Closure of the Suez Canal (1967–1975)

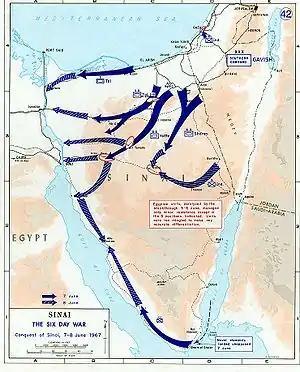
The Israel capture of the Egyptian Sinai Peninsula, 7–8 June 1967, during the Six-Day War

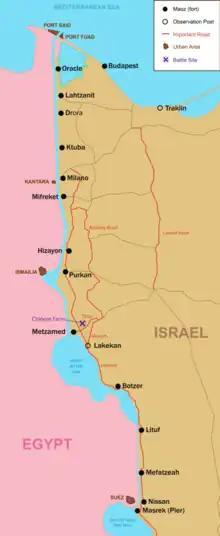
Israeli fortifications on the Suez Canal (1973) known as the Bar Lev Line

On 6 June 1967, after the start of the Six-Day War, Egypt closed the Suez Canal, which it owned and operated, and kept it closed until 5 June 1975, through most of the Israeli occupation of the Sinai Peninsula including the east bank of the Canal.